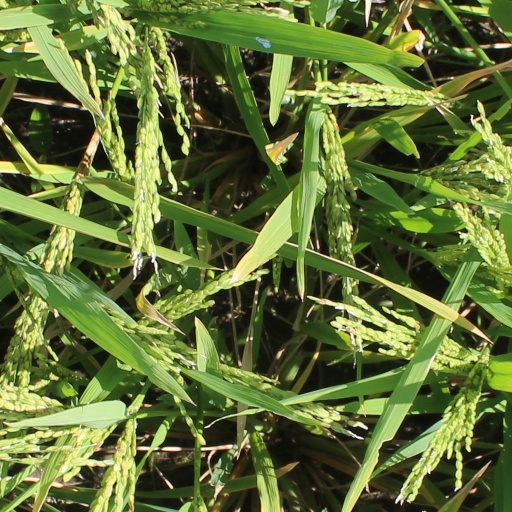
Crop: rice